Airport Link Company

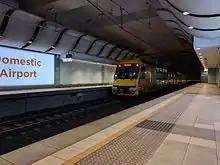

In March 2011, it was announced that the Government of New South Wales would cover the cost of the station access fee at Green Square and Mascot stations, meaning that passengers no longer need to pay a surcharge to access these stations. To compensate Airport Link Company, the government now pays the company a 'shadow' station usage fee at a fixed contracted rate of approximately $2.08 per entry and exit of these stations. A fee remains in place for Domestic and International stations. Patronage on the link had been growing at 20% per year, but between March and June 2011 patronage increased by 70% as a result of the reduced fares.